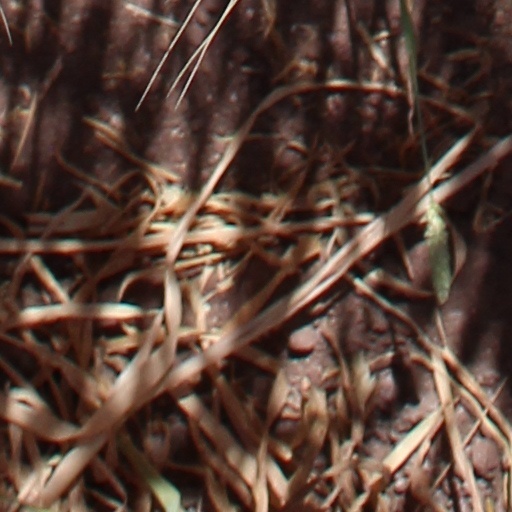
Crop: wheat